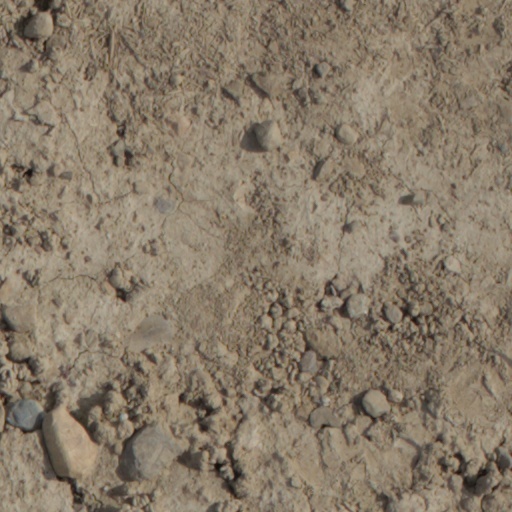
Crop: wheat